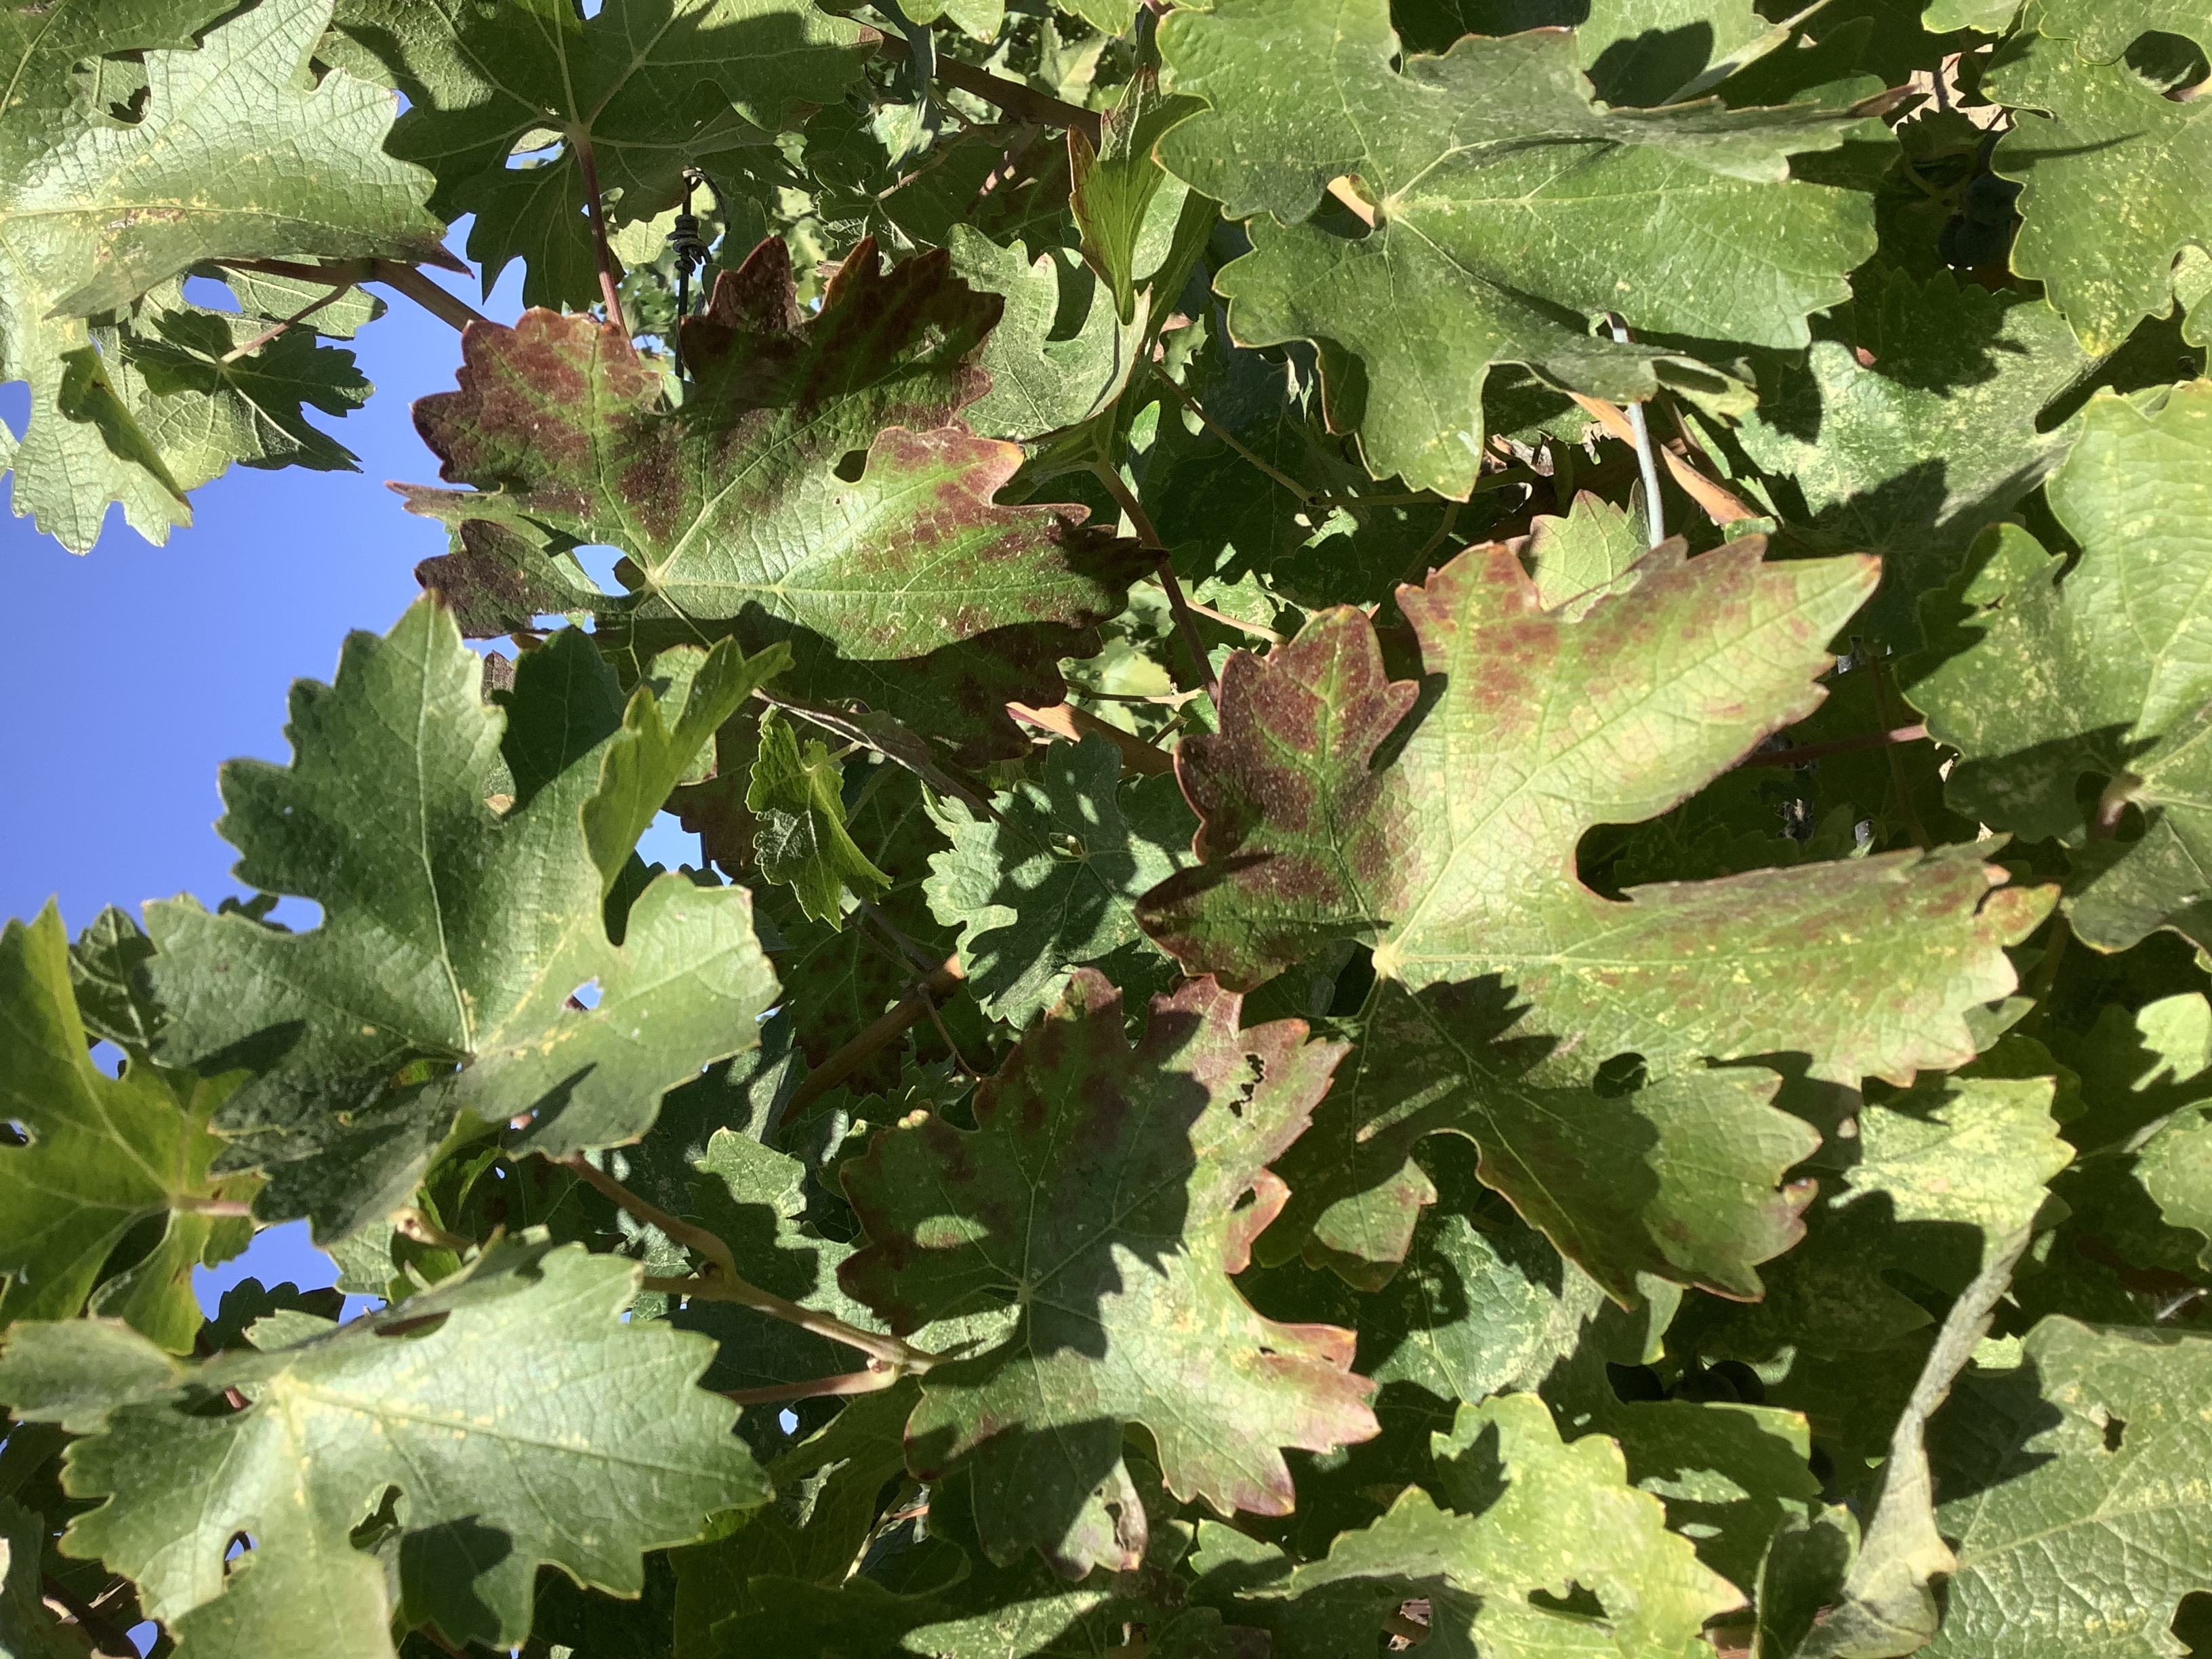
Label: Leafroll 3